Avenida dos Banhos

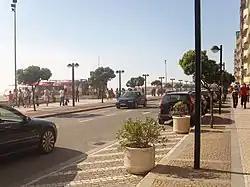
Avenida dos Banhos in a sunny spring day.

Avenida dos Banhos (Portuguese for Baths Avenue), is the main waterfront street and a popular tourist attraction in Póvoa de Varzim, Portugal. It roughly encompasses the central waterfront area of Póvoa de Varzim from Passeio Alegre Square and the Port of Póvoa de Varzim to Vasco da Gama Avenue.